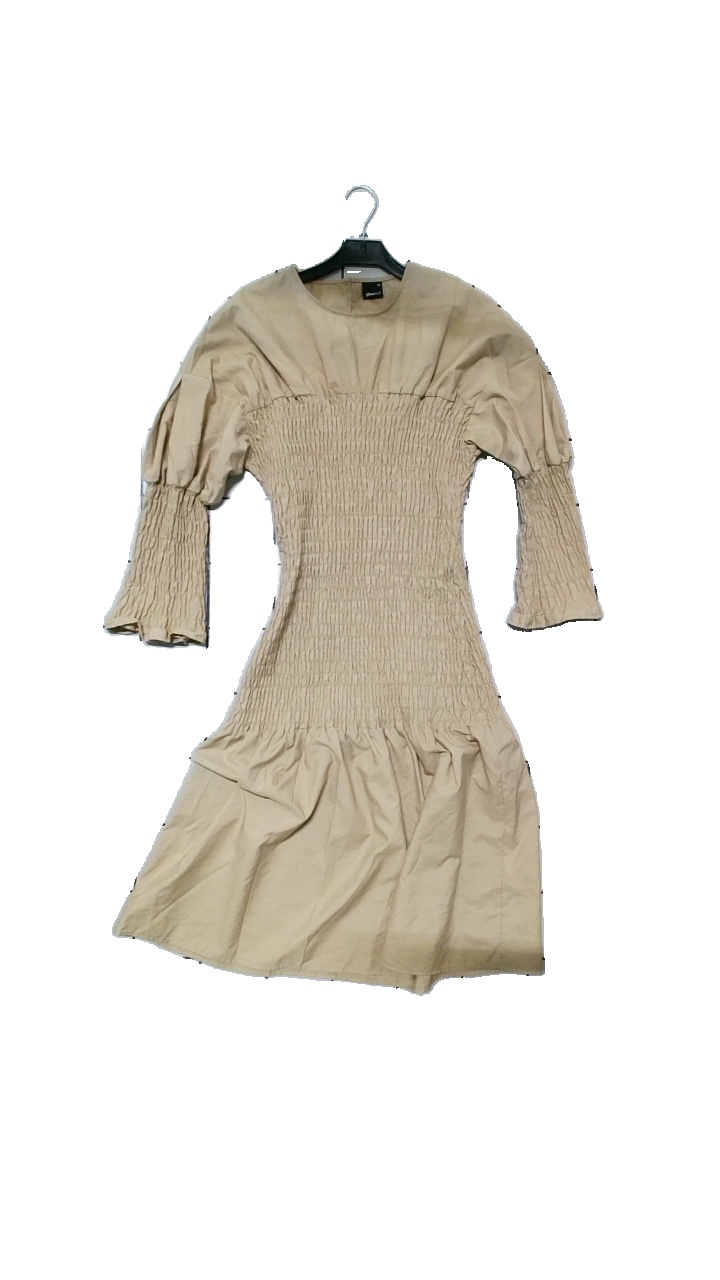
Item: Dress (Ladies)
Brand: Gina Tricot
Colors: Beige
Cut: Long
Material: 100% Cotton
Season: All
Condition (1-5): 4
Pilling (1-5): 4
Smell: Major
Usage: Reuse
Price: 50-100